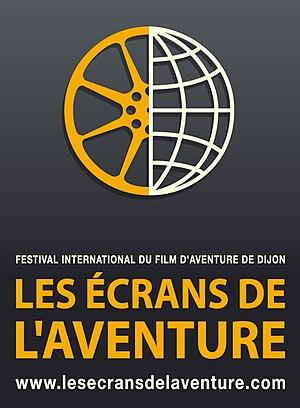
Un logo conçu par www.pacopao.info
Les Écrans de l'aventure de Dijon est un festival international du film documentaire d'aventure. C'est aussi le rendez-vous de l'aventure internationale, des films documentaires d'aventure, des aventuriers, des professionnels de l'image et des publics passionnés du genre.